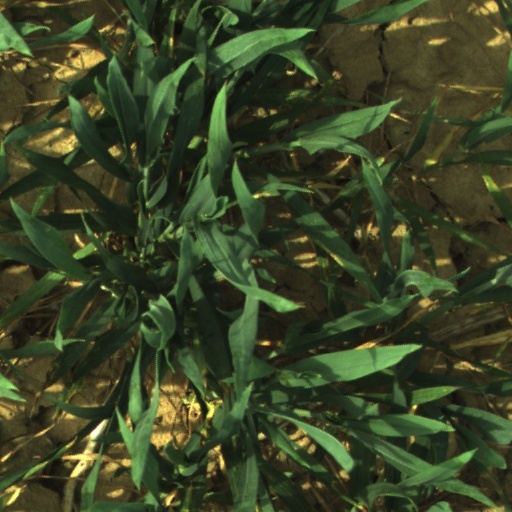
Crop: wheat